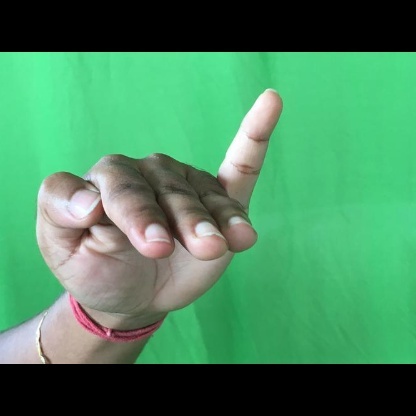
Mudra: Hamsapaksha